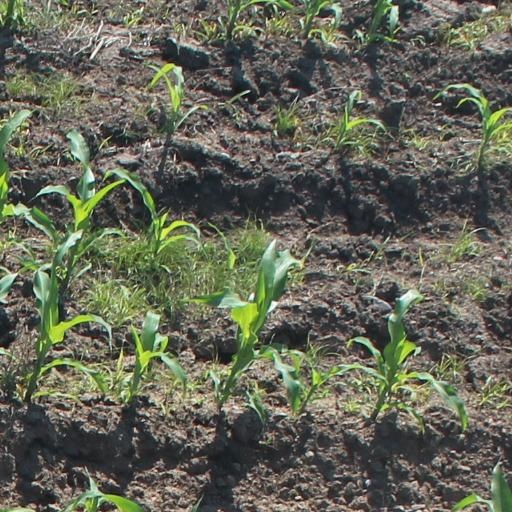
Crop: maize; corn